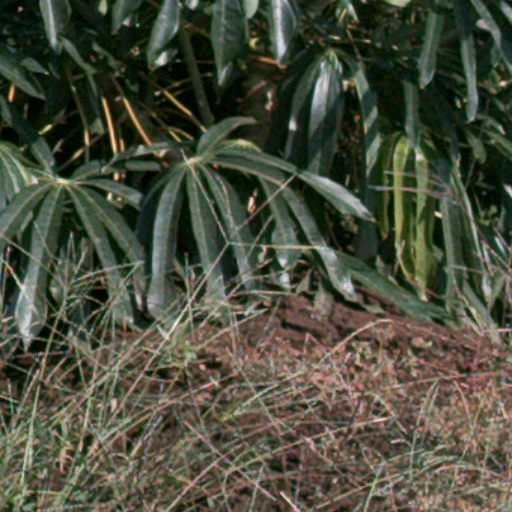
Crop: cassava